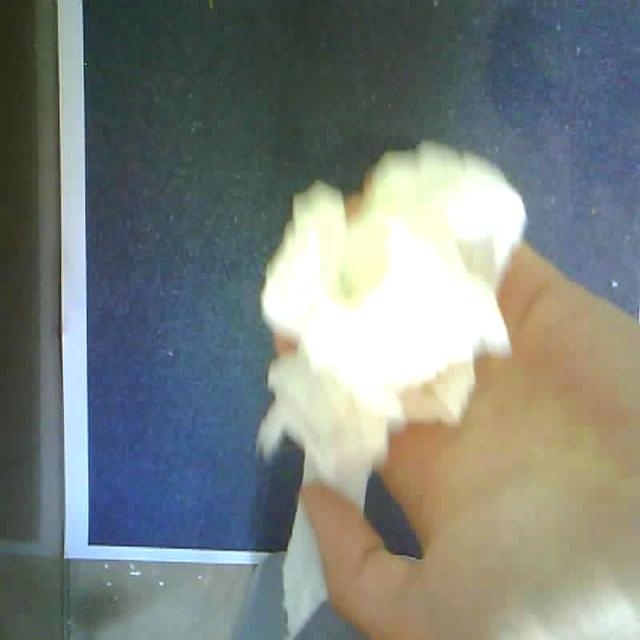
Label: tissues